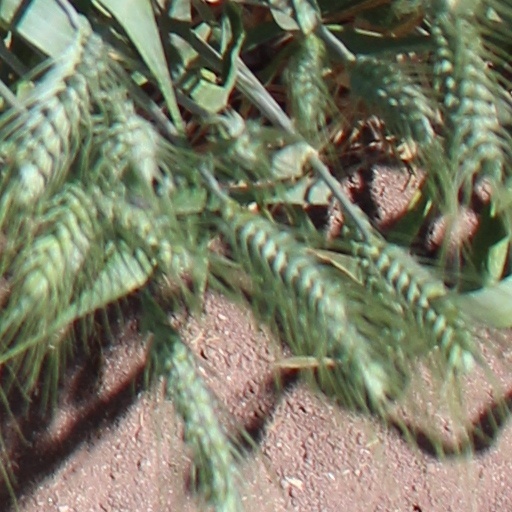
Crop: wheat